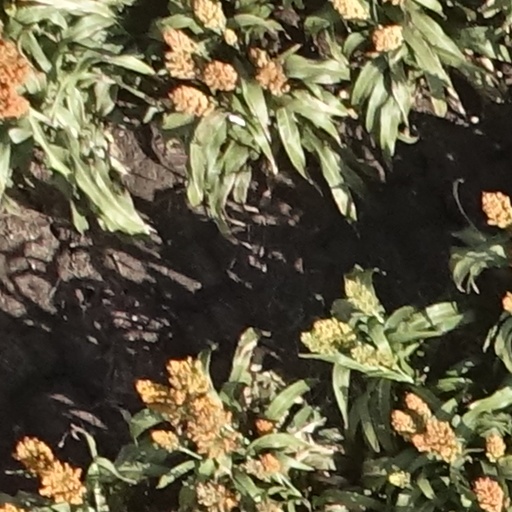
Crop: sorghum